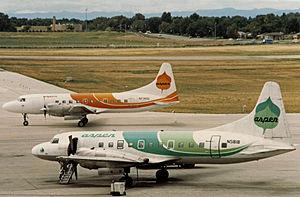
Les bimoteurs de transport Convair 340 et 440 constituent une évolution du Convair 240. Remplaçant le DC-3 chez un certain nombre de transporteurs aériens, ils ont ensuite connu une longue carrière après remotorisation avec des turbopropulseurs.